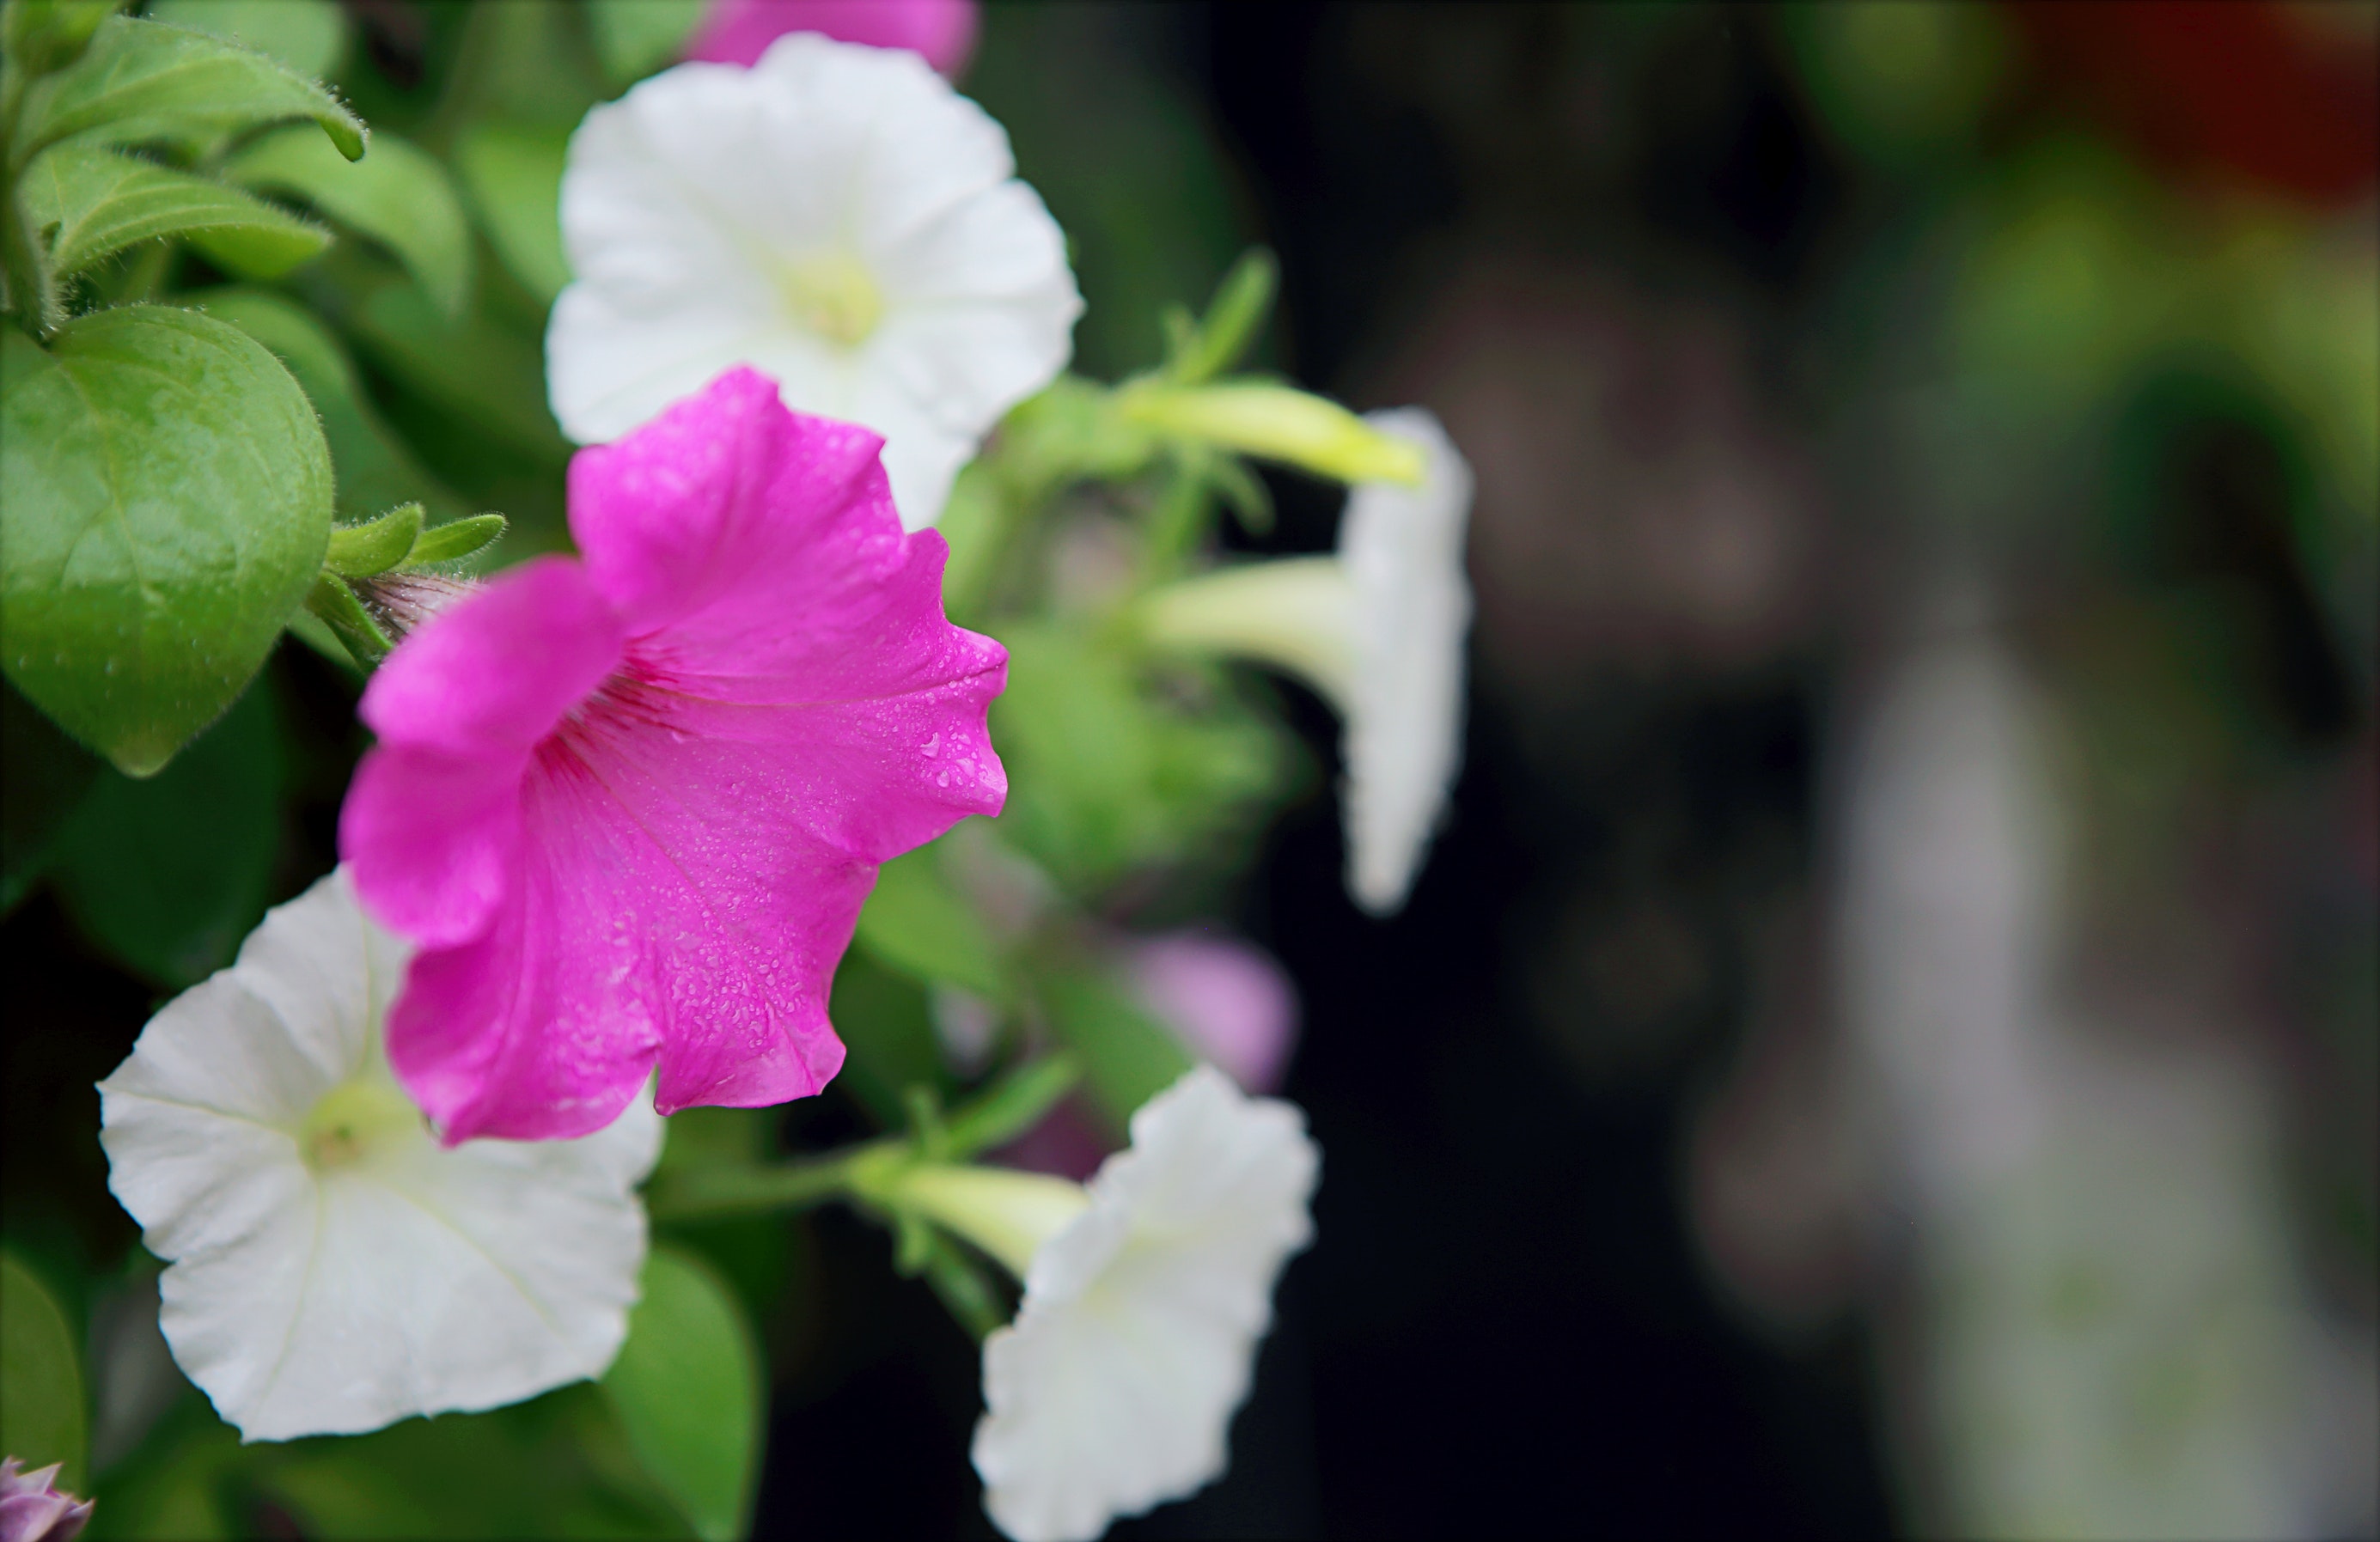
flower, flowering plant, petal, pink, plant, botany, annual plant, impatiens, plant stem, wildflower, morning glory, four o clock family, perennial plant